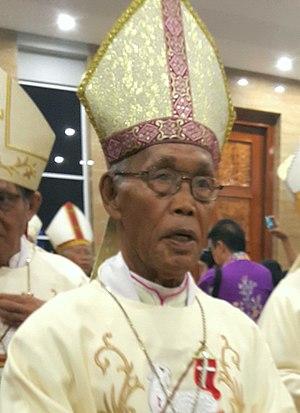
Cosmas Michael Angkur, né le 4 juillet 1964 à Lewur dans la province des Petites îles de la Sonde orientales, est un prélat indonésien, évêque du Diocèse de Bogor en Indonésie depuis 1994.